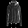
Label: Coat